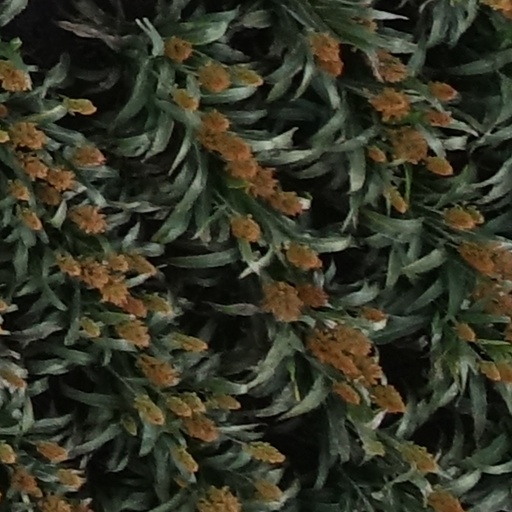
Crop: sorghum